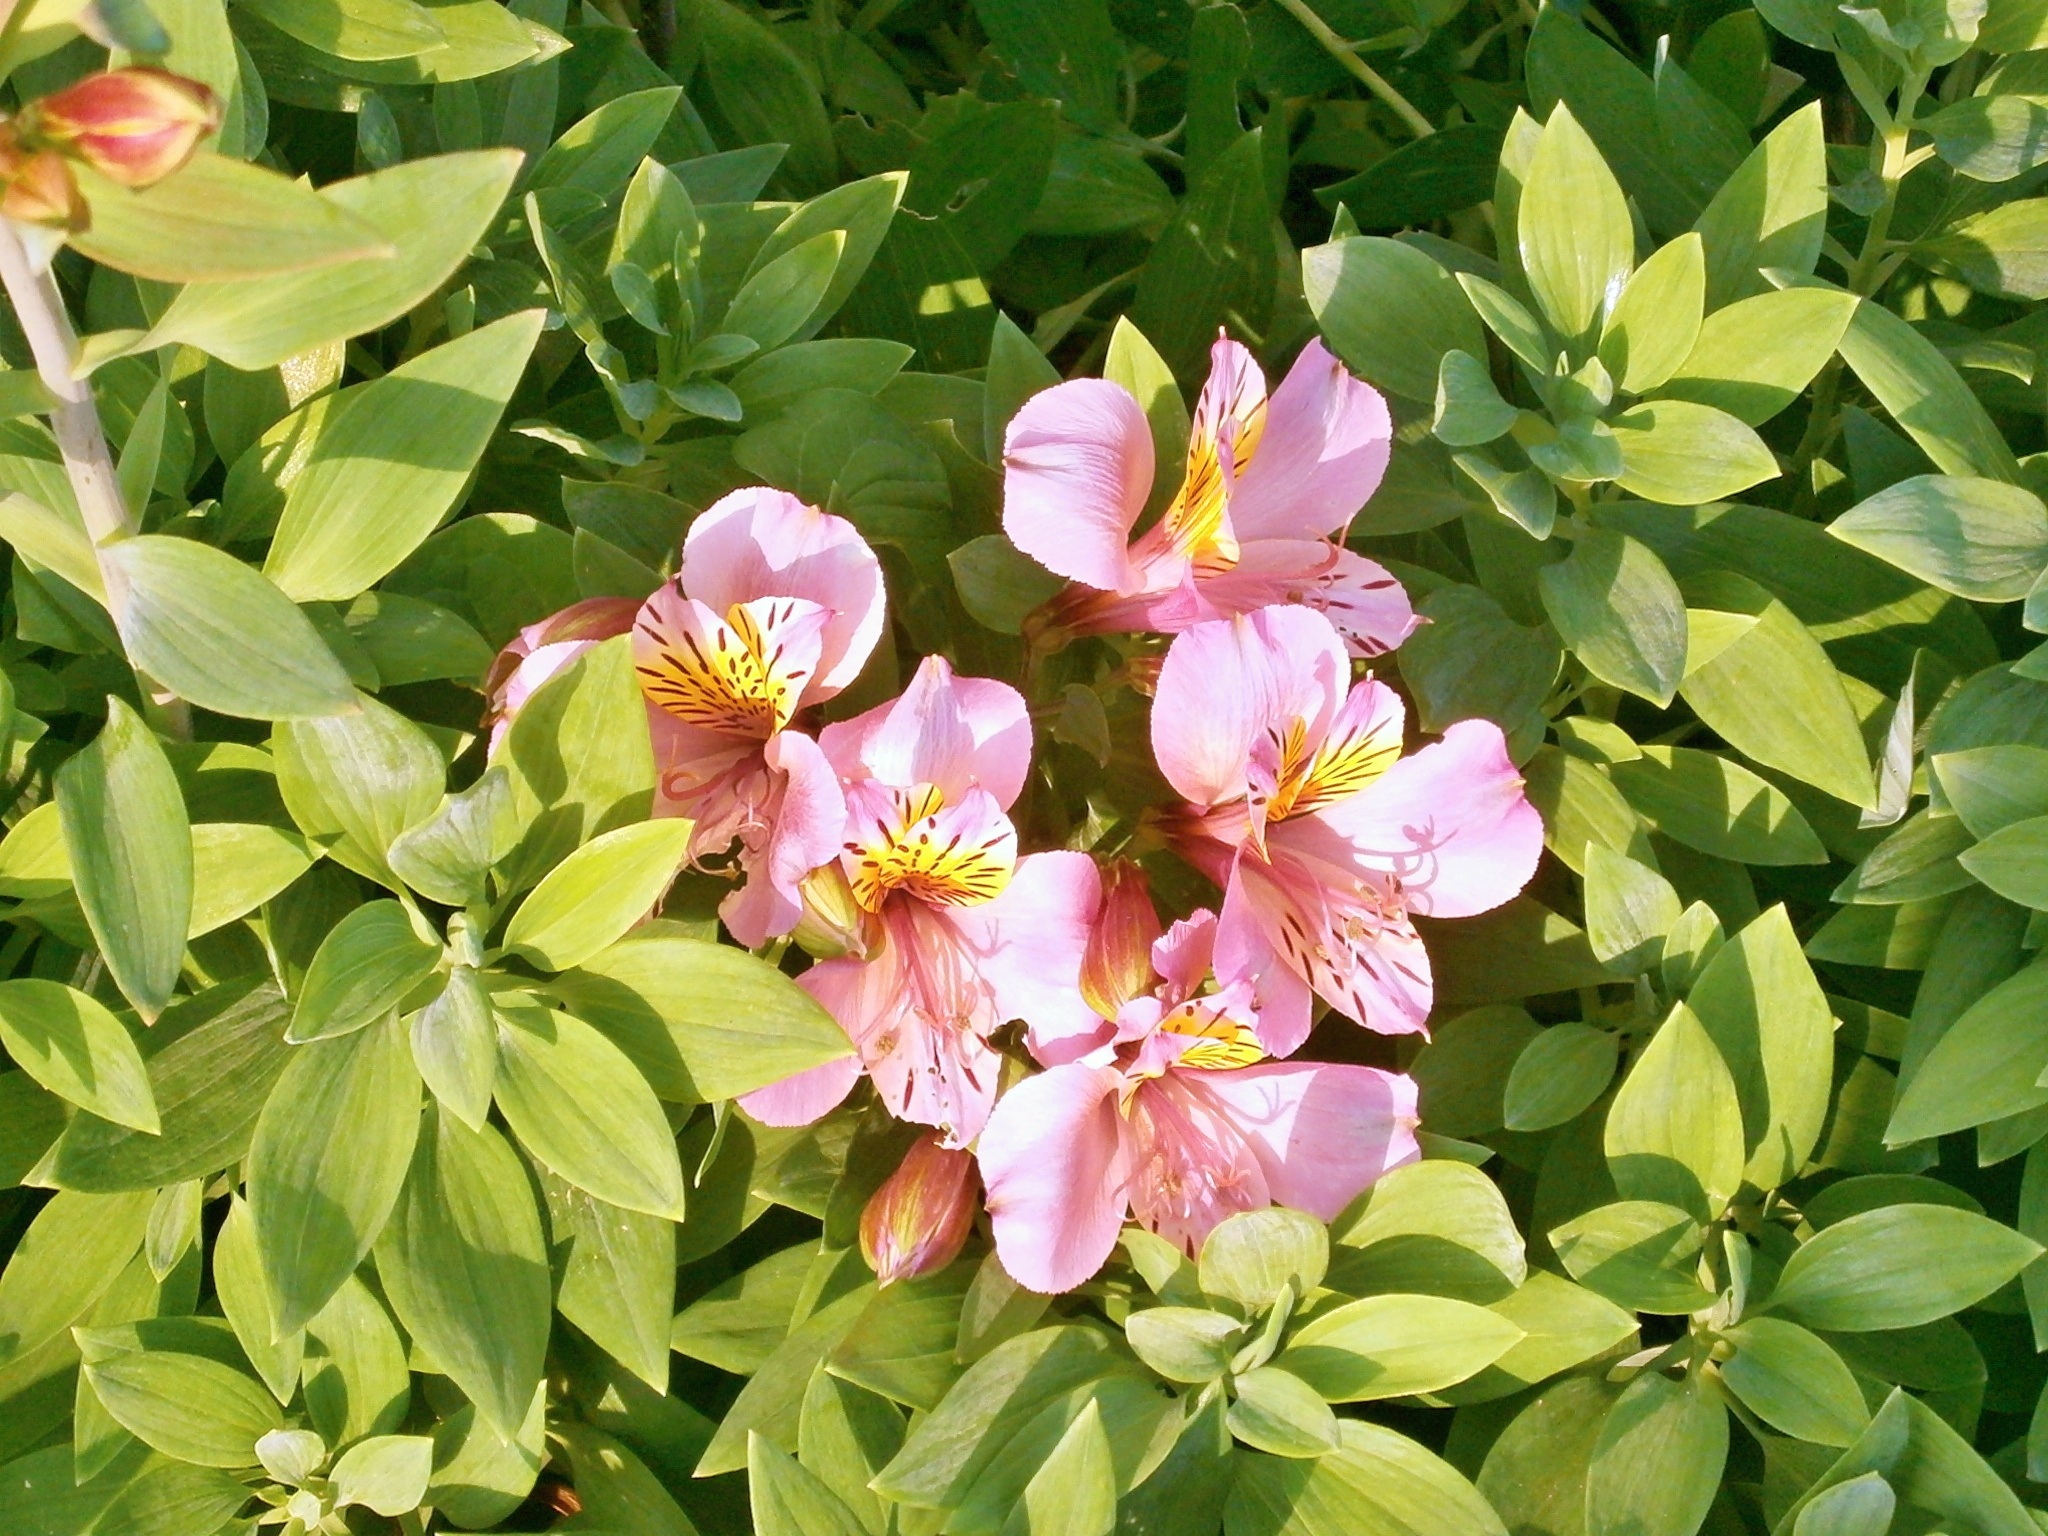
blossom, plant, flower, botany, flora, wildflower, shrub, alstroemeria, peony, pink flower, summer flowers, flowering plant, peruvian lily, land plant, alstroemeriaceae